Espoo outdoor islands

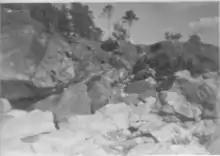
Cliffs formed by the sea on the southern shore of Kaparen.

The Espoo outdoor islands are territories owned by the city of Espoo, Finland, which are suitable for hiking, and some of which are suitable for overnight camping.